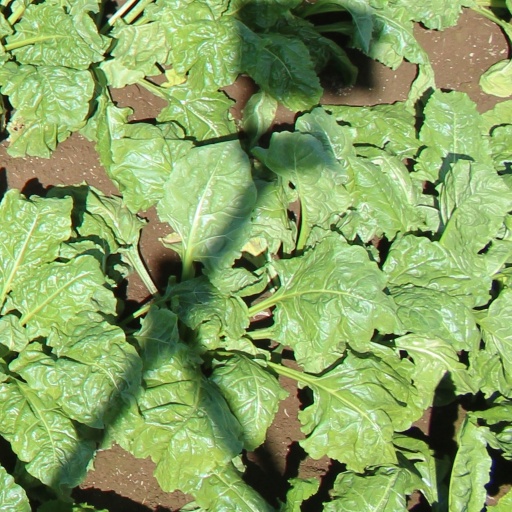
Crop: sugar beet